US Airways

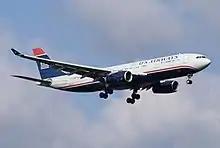
US Airways Airbus A330-200

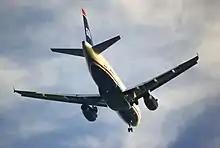
US Airways Airbus A319

US Airways had various liveries under the US Airways name. In general, the Express and Shuttle divisions had liveries that closely paralleled the company-wide livery, but later shared the same aircraft with mainline US Airways.